List of WNBA career assists leaders

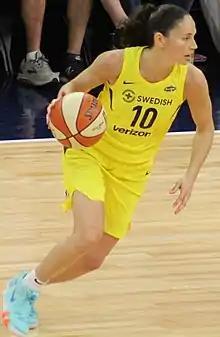
Sue Bird is the WNBA's all-time leader in assists, with 3,234.

The following is a list of the players who have achieved the most assists during their WNBA careers.